Sky position (RA, Dec in degrees): 348.134, -0.1103
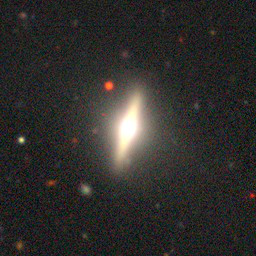
Galaxy morphology: Edge-on Galaxies with Bulge